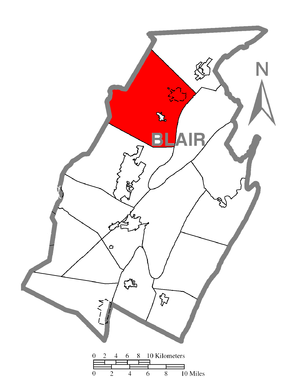
Antis Township est un township, situé dans le comté de Blair, en Pennsylvanie, aux États-Unis. En 2010, il comptait une population de 6 499 habitants.